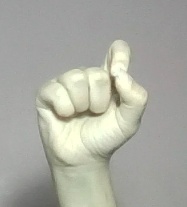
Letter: fa